Karai (Teenage Mutant Ninja Turtles)

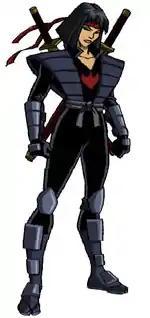
Karai as depicted in "Teenage Mutant Ninja Turtles" (2003).

Karai appears in "Teenage Mutant Ninja Turtles" (2003), voiced by Karen Neill. This version was abandoned by her parents at a young age in Tokyo and adopted by Ch'rell, the Utrom Shredder. Trained in ninjutsu and an aspiring practitioner of bushido, Karai first appears as a high-ranking member and eventually becomes the clan's leader. Throughout the series, Karai appears as an ally and enemy to the Turtles, sharing a complicated relationship with them, especially Leonardo.